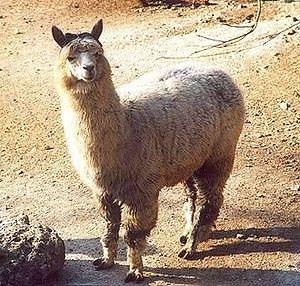
La ville de Santa María est une ville d'Argentine située en province de Catamarca. C'est le chef-lieu du département de Santa María. Elle est considérée comme la capitale de ce qu'on appelle les vallées calchaquíes.